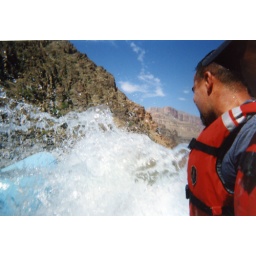
White water rafting in the Colorado river in the depths of the Grand Canyon.